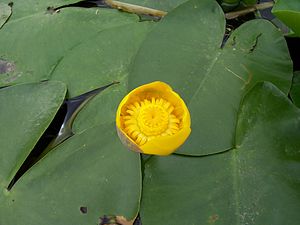
Åkande
Gul åkande (Nuphar lutea)
Gul åkande (Nuphar lutea)
Åkande er en slægt af planter med 1-25 arter, som er udbredt på den nordlige halvkugle.